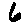
Label: 6